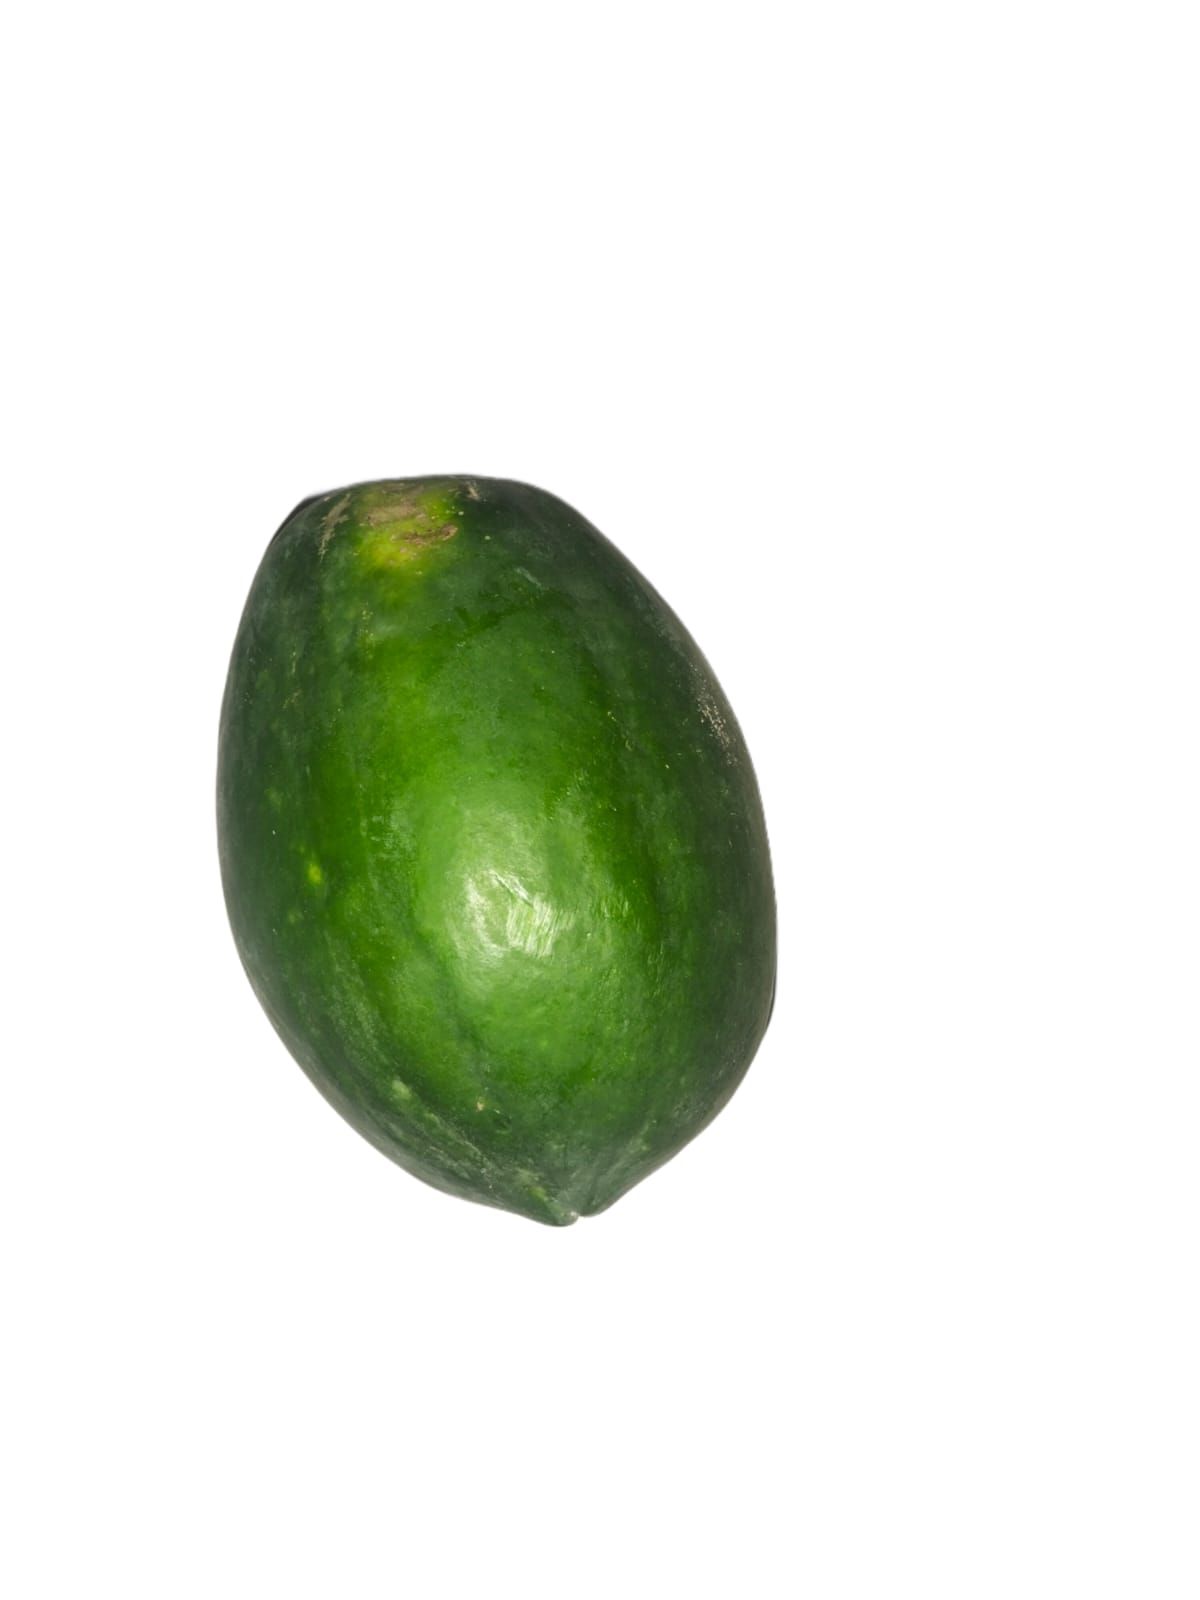
Label: Carica Papaya